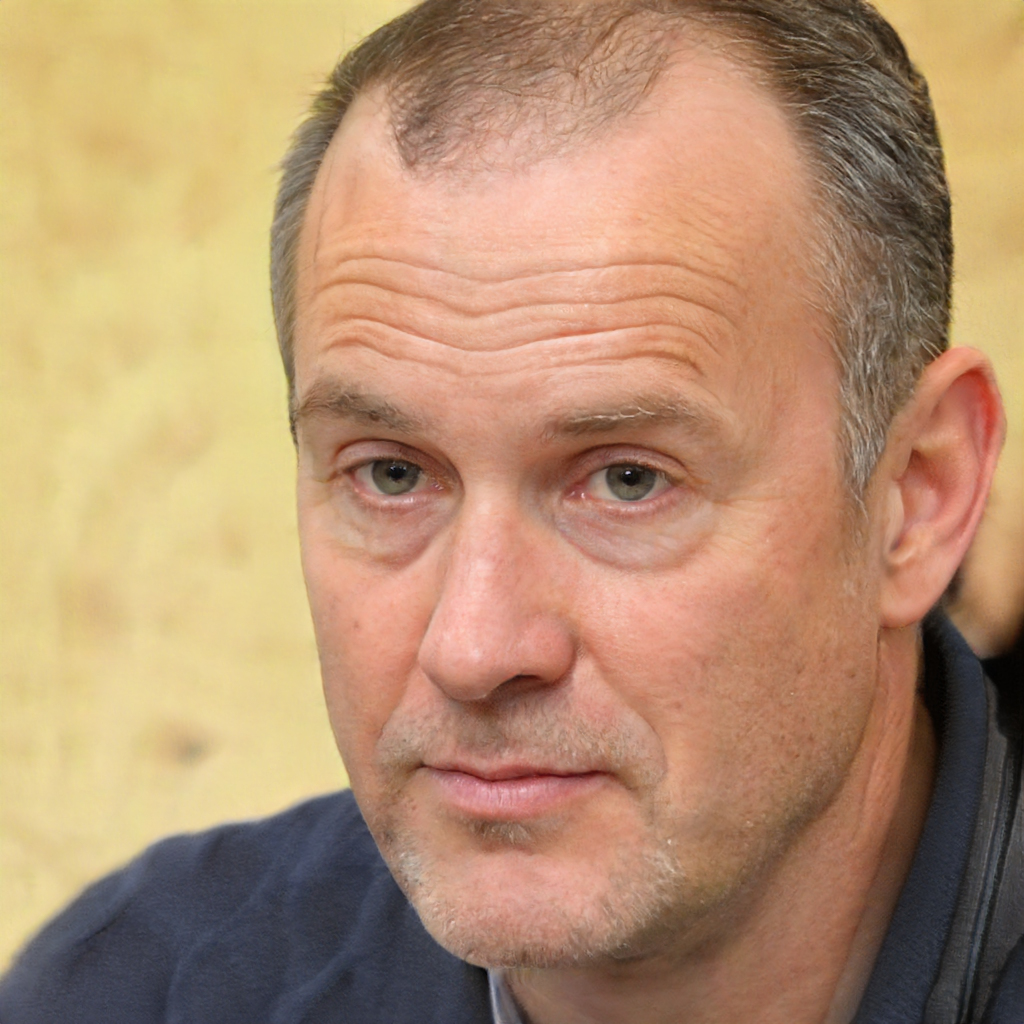
Gender: Male